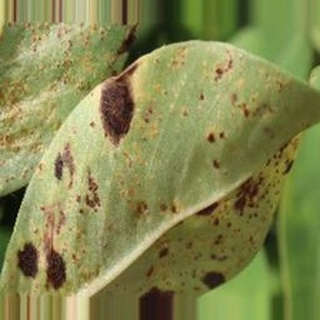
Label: groundnut_rust